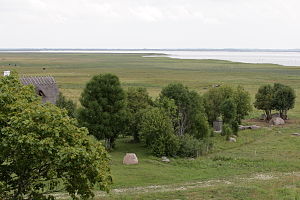
Matsalu Nationalpark / Galleri
Matsalu Nationalpark er et naturreservat og nationalpark beliggende i amtet Läänemaa i Estland. Matsalu Nationalpark spænder over et område på 486 km2, der består af Matsalubugten, Kasari-floddeltaet, landsbyen Matsalu og de omkringliggende områder.